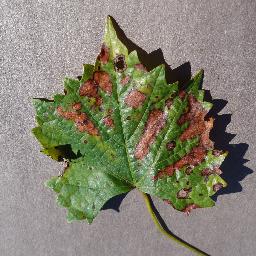
Label: Grape___Esca_(Black_Measles)